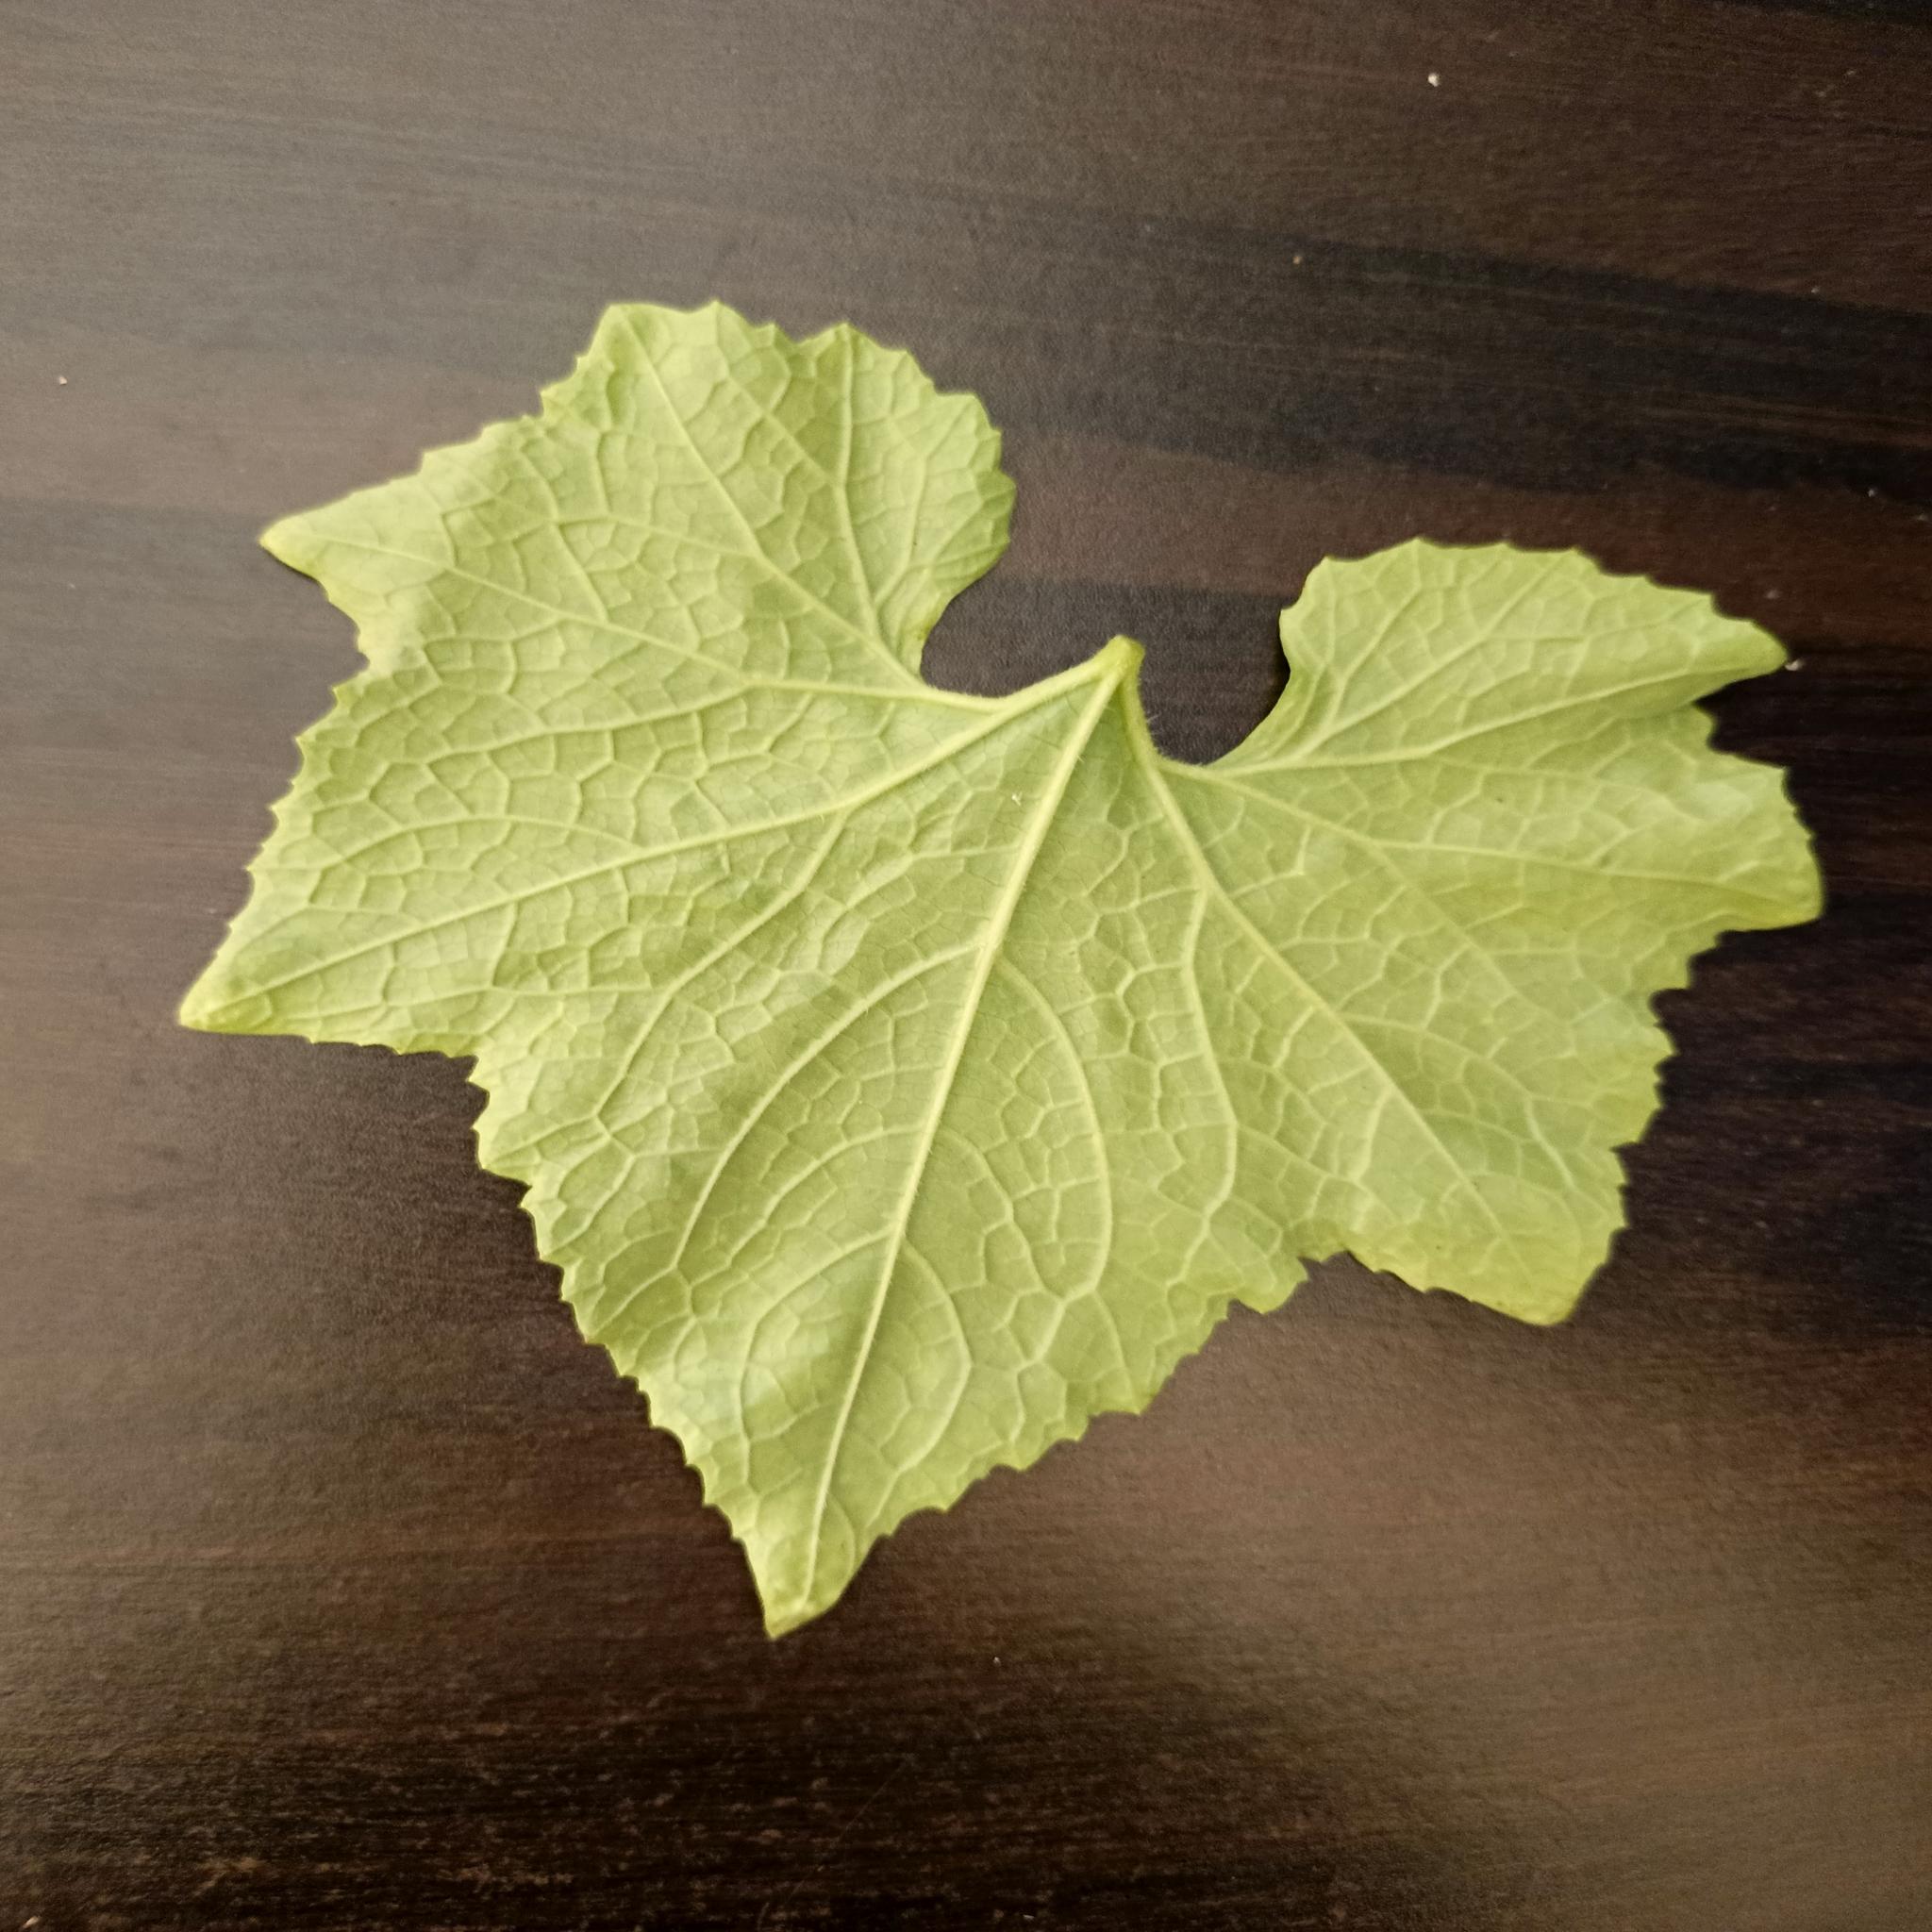
Label: Healthy